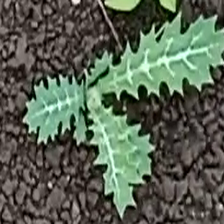
Weed species: Bilayat_(Mexicana_Argemone)